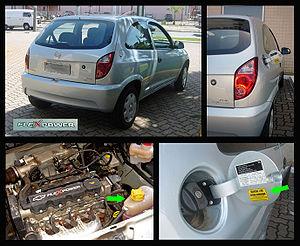
Un véhicule polycarburant ou VCM est un véhicule dont le moteur peut utiliser deux ou trois types de carburants. On dit aussi véhicule bi-combustible, tri-combustible ou multi-carburant. L'acronyme « VCM » est la dénomination officielle française. Le terme anglophone « Flex fuel », couramment utilisé pour désigner tout type de véhicule polycarburant, désigne en français une technique particulière de moteur polycarburant.